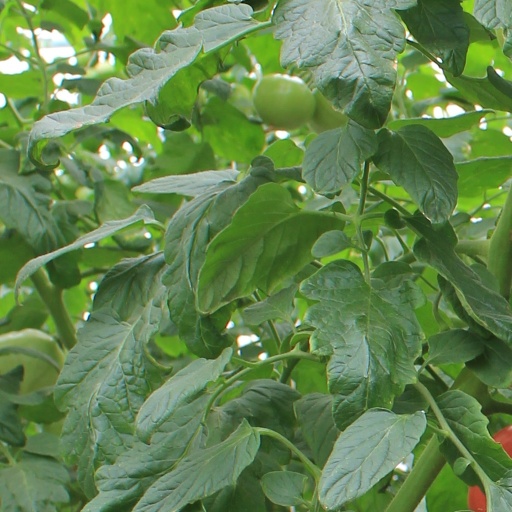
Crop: tomato